37th–Spruce station

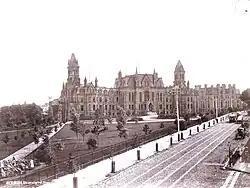
Trolley tracks on Woodland Avenue on the University of Pennsylvania campus

The station was opened in November 1955 by the Philadelphia Transportation Company (PTC) as part of a larger project to move portions of the elevated Market Street Line and surface trolleys underground. The original project to bury the elevated tracks between 23rd to 46th streets was announced by the PTC's predecessor, the Philadelphia Rapid Transit Company (PRT), in the 1920s, but was delayed due to the Great Depression and World War II. The PTC's revised project also included a new tunnel for trolleys underneath the campus of the University of Pennsylvania, continuing from the original western portal at 23rd and Market streets to new portals at 36th and Ludlow streets and 40th Street and Baltimore Avenue.